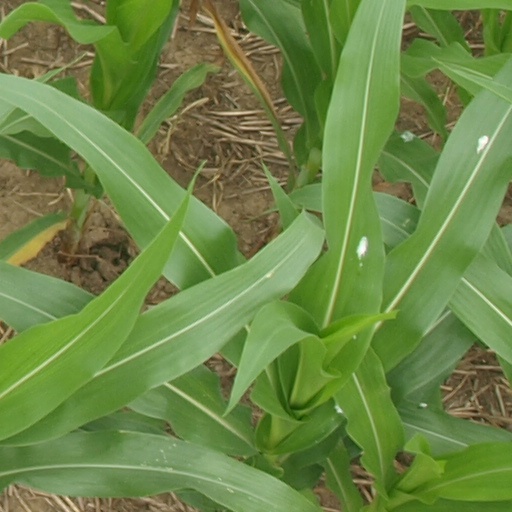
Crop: maize; corn